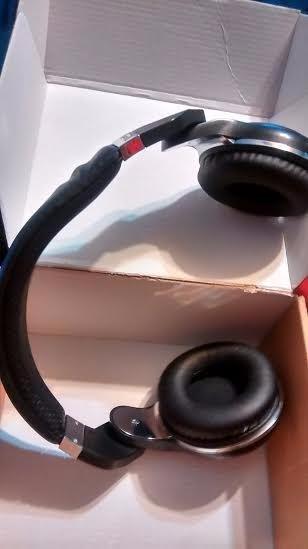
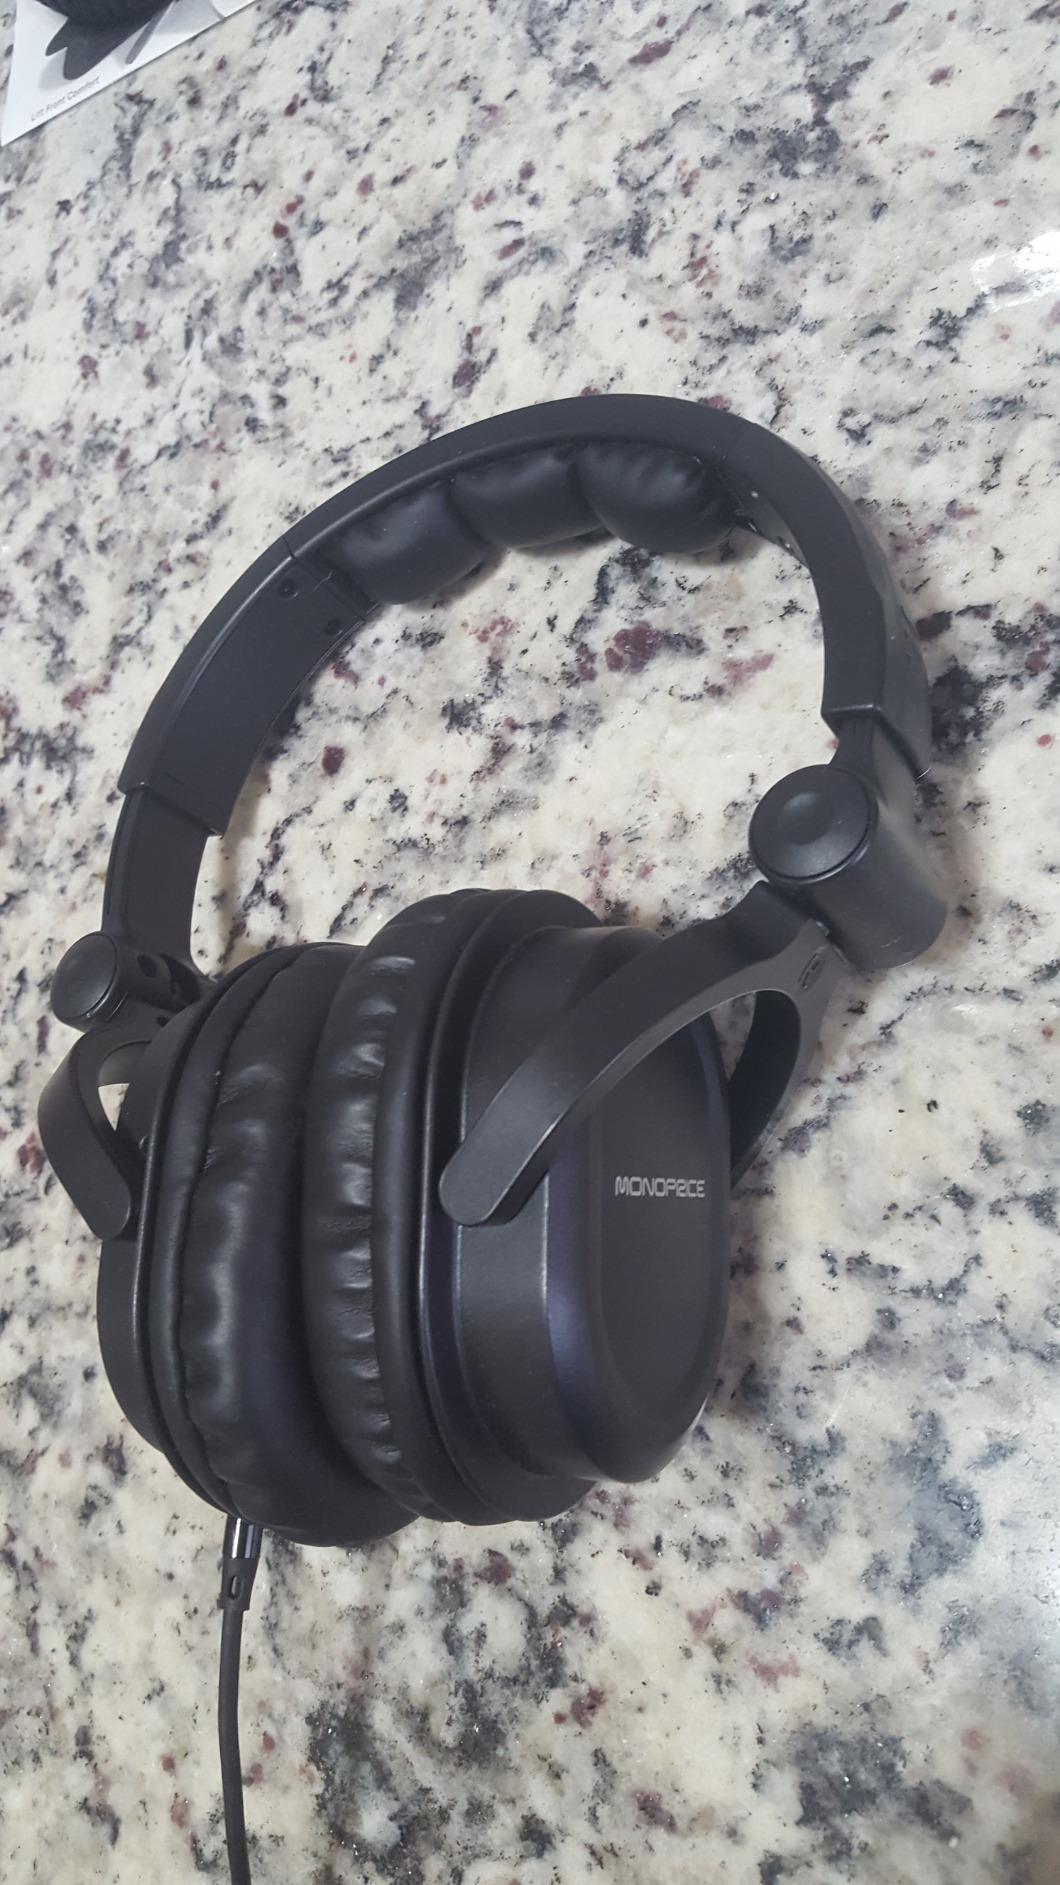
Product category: headphones
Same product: no